Browns Bank Corals Marine Protected Area

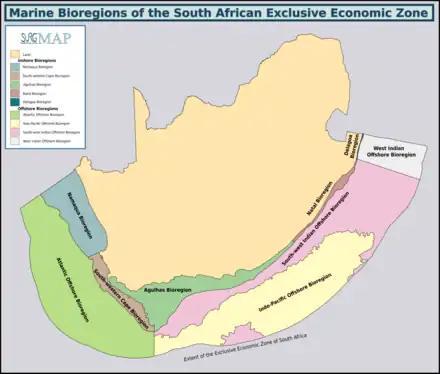

The MPA is in the cool temperate Atlantic offshore bioregion to the west of the continental shelf.